Bali TV

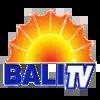
Bali TV first logo (2002-2012)

Bali TV is a privately owned Indonesian television station that belongs to Bali Post Media Group, and covers the island of Bali.